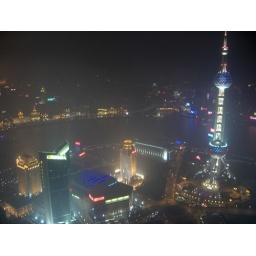
All taken from the 88th floor of Jinmao Tower (4th tallest building in the world)